2012 24 Hours of Le Mans

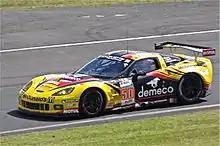
Larbre Compétition took its fifth class victory in Le Mans in the final 20 minutes of the race.

Bonanomi's No. 4 Audi twice stopped on the circuit with a transmission fault that he rectified by resetting the ignition system and kept the car in third position. Not long after an accident for Simon Dolan's No. 38 Jota Zytek in the Porsche Curves caused its retirement in the garage due to extensive damage to its rear. The race-leading No. 1 Audi of Tréluyer spun at the entry to the pit lane as he slowed to comply with the pit lane speed limit. He lost the lead to McNish's No. 2 car who extended it to 47 seconds. Audi suffered two accidents in the 22nd hour that warranted the third deployment of the safety cars. Gené in the No. 3 Audi repeated his co-driver Dumas' accident from the fifth hour, understeering into a wall at the exit to the first Mulsanne Straight chicane and damaged the car's front bodywork and front-right suspension. McNish's No. 2 car had rear oversteer while lapping the No. 59 Luxury Racing Ferrari and punctured a hole on an armco metal barrier in the Porsche Curves. Repairs to the No. 2 Audi dropped McNish one lap behind Lotterer and Gené fell behind the No. 13 Rebellion car in fourth place. After racing resumed, Anthony Pons' No. 76 IMSA Performance Porsche ceded the lead of LMGTE Am to Lamy's No. 50 Larbre Corvette which it maintained to the finish to earn the team's fifth victory in the class after Pons sustained a left-rear puncture on the final lap.